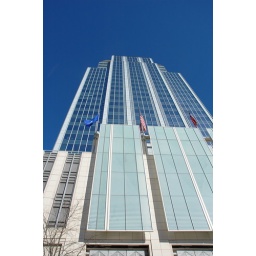
You know this landmark building in Austin. It was a beautiful day with deep blue skies!